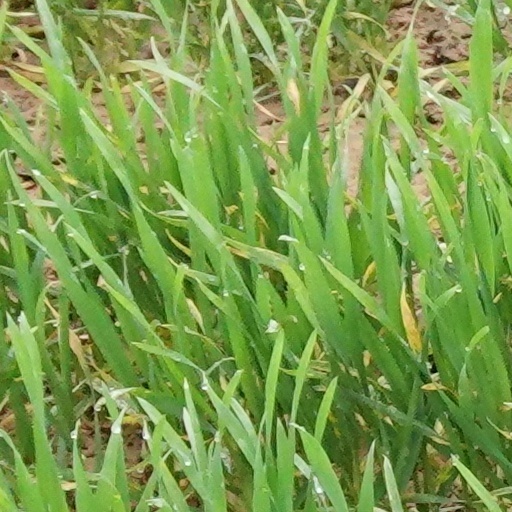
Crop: wheat